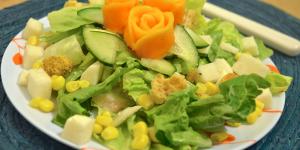
ensalada de elote y jicama